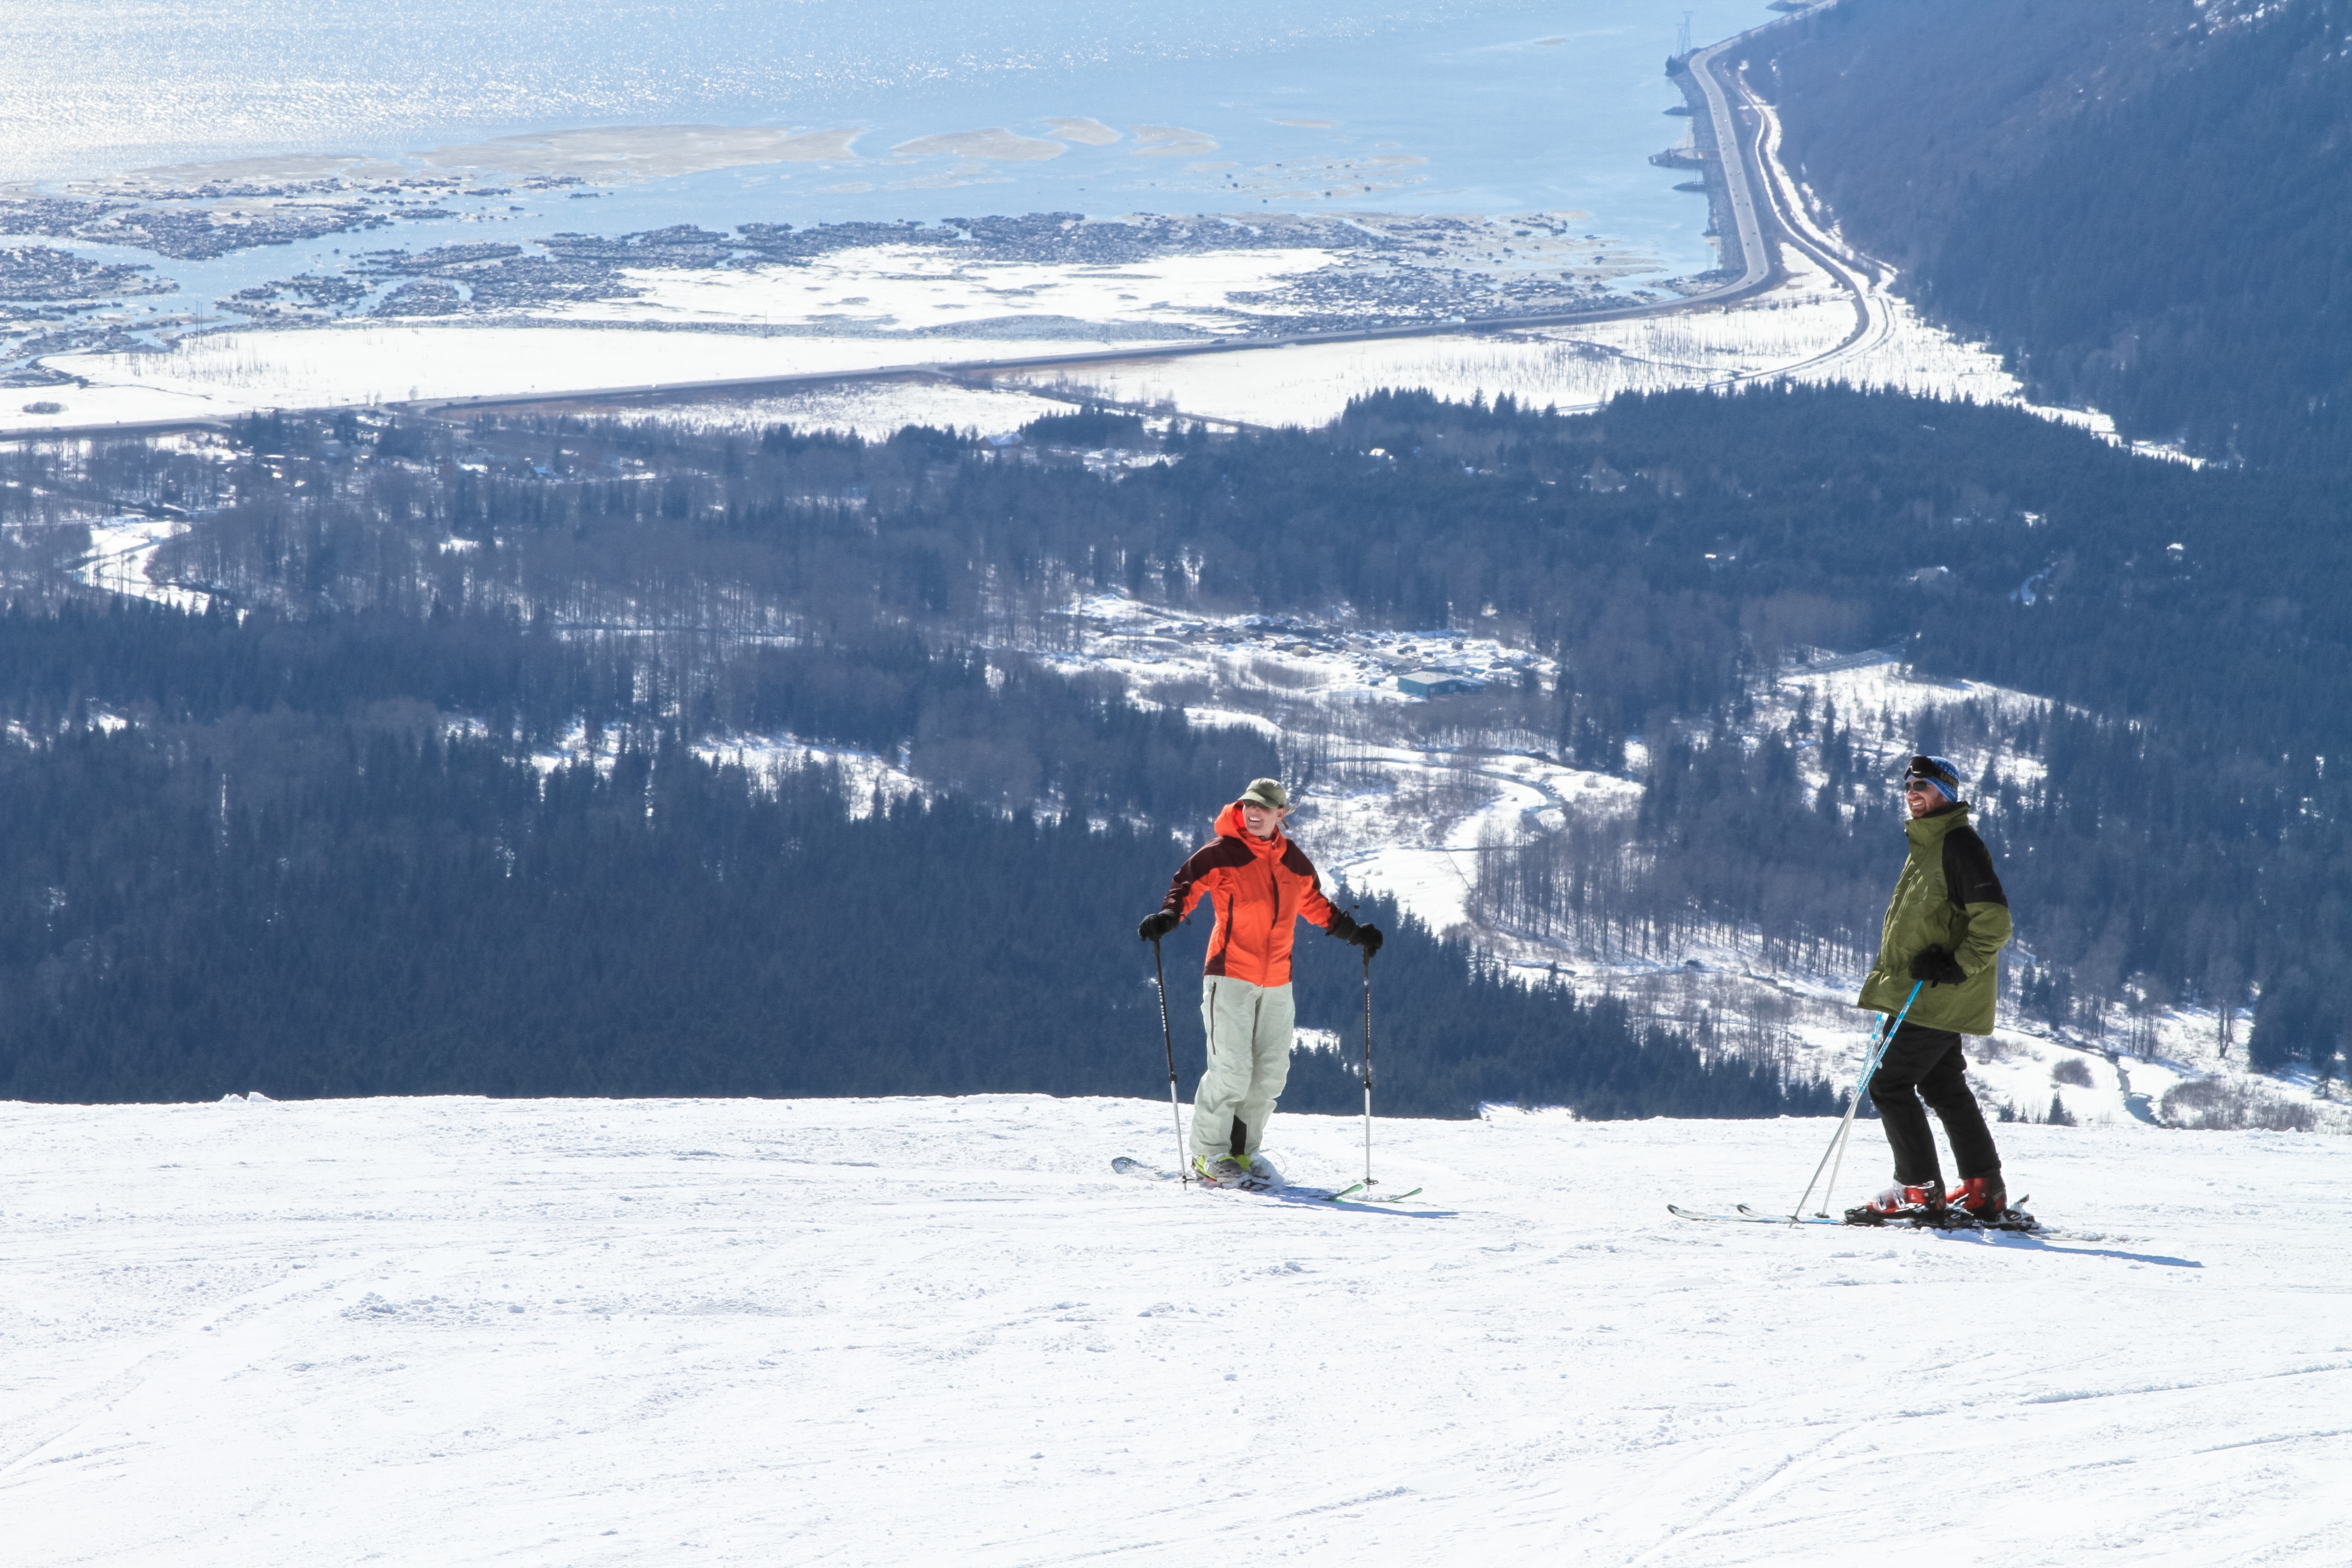
landscape, nature, outdoor, mountain, snow, cold, winter, people, sky, sport, adventure, mountain range, vacation, travel, recreation, ice, snowboard, extreme sport, skiing, tourism, sports equipment, snow mountain, winter sport, sports, ski, footwear, piste, ski touring, cross country skiing, nordic skiing, ski mountaineering, ski equipment, outdoor recreation, geological phenomenon, telemark skiing